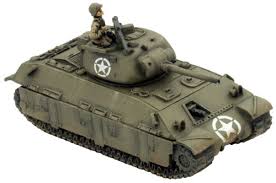
Label: T-14